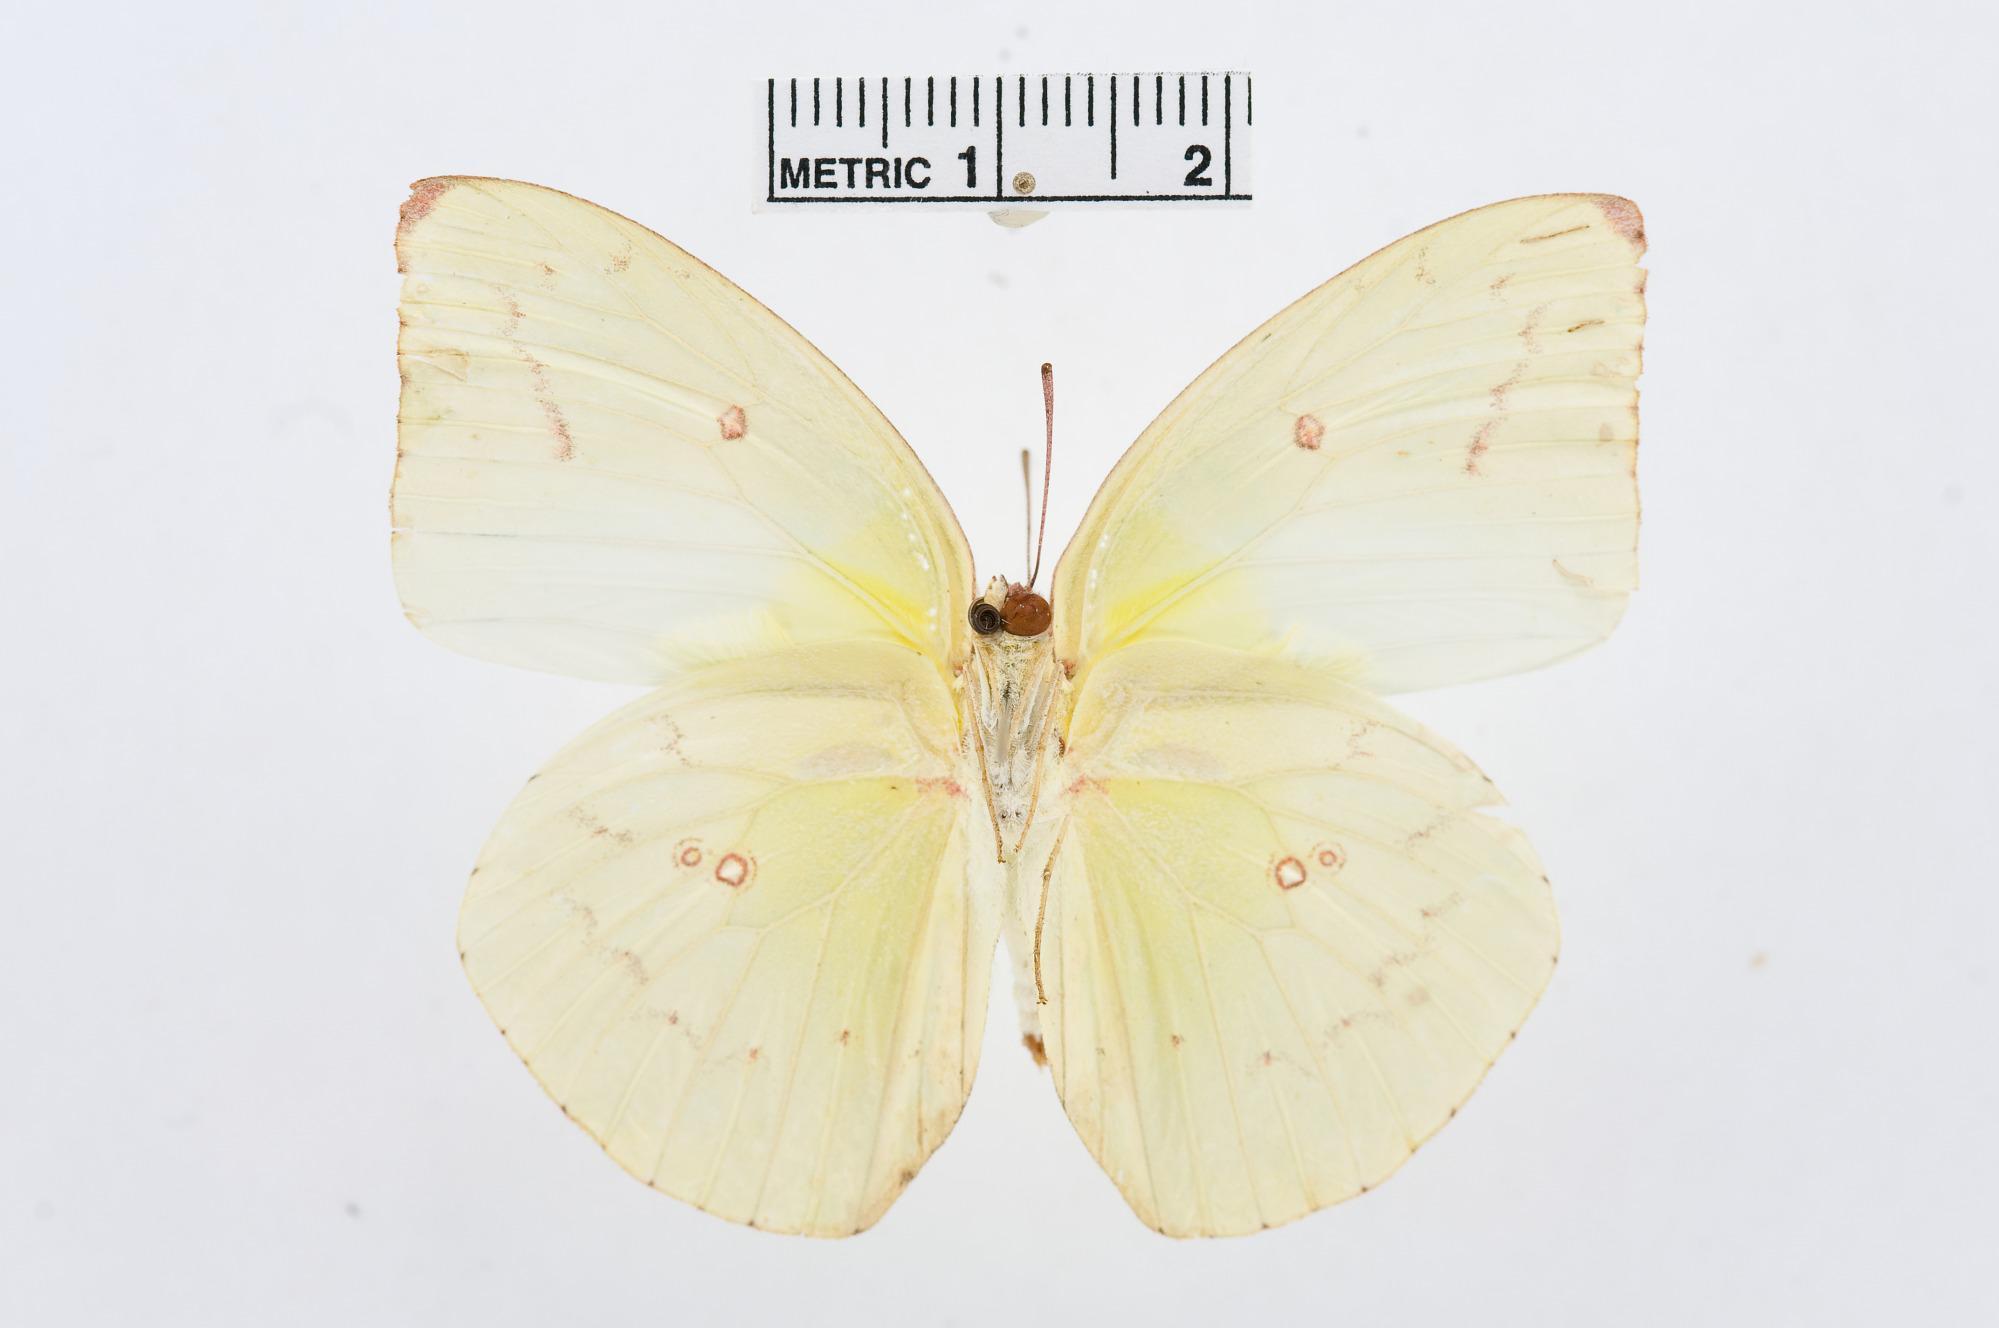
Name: Catopsilia pomona
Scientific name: Catopsilia pomona
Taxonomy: Animalia, Arthropoda, Hexapoda, Insecta, Lepidoptera, Pieridae, Coliadinae